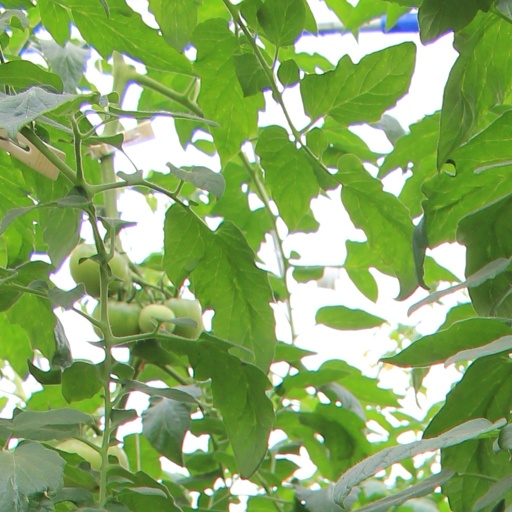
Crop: tomato